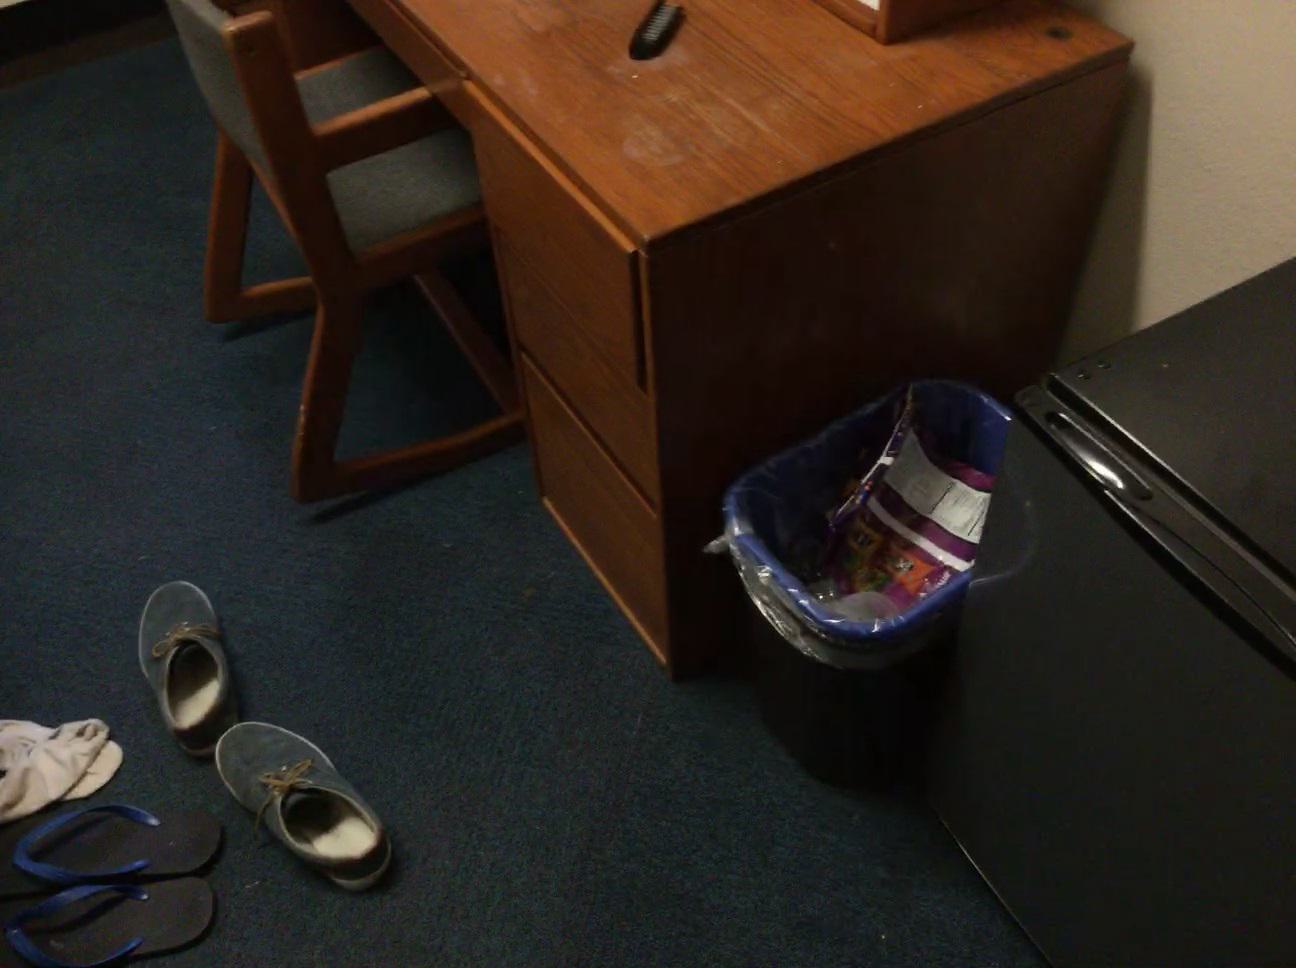
Question: Can the dresser fit left of the shelf from the camera's perspective? Final answer should be yes or no.
Answer: Yes